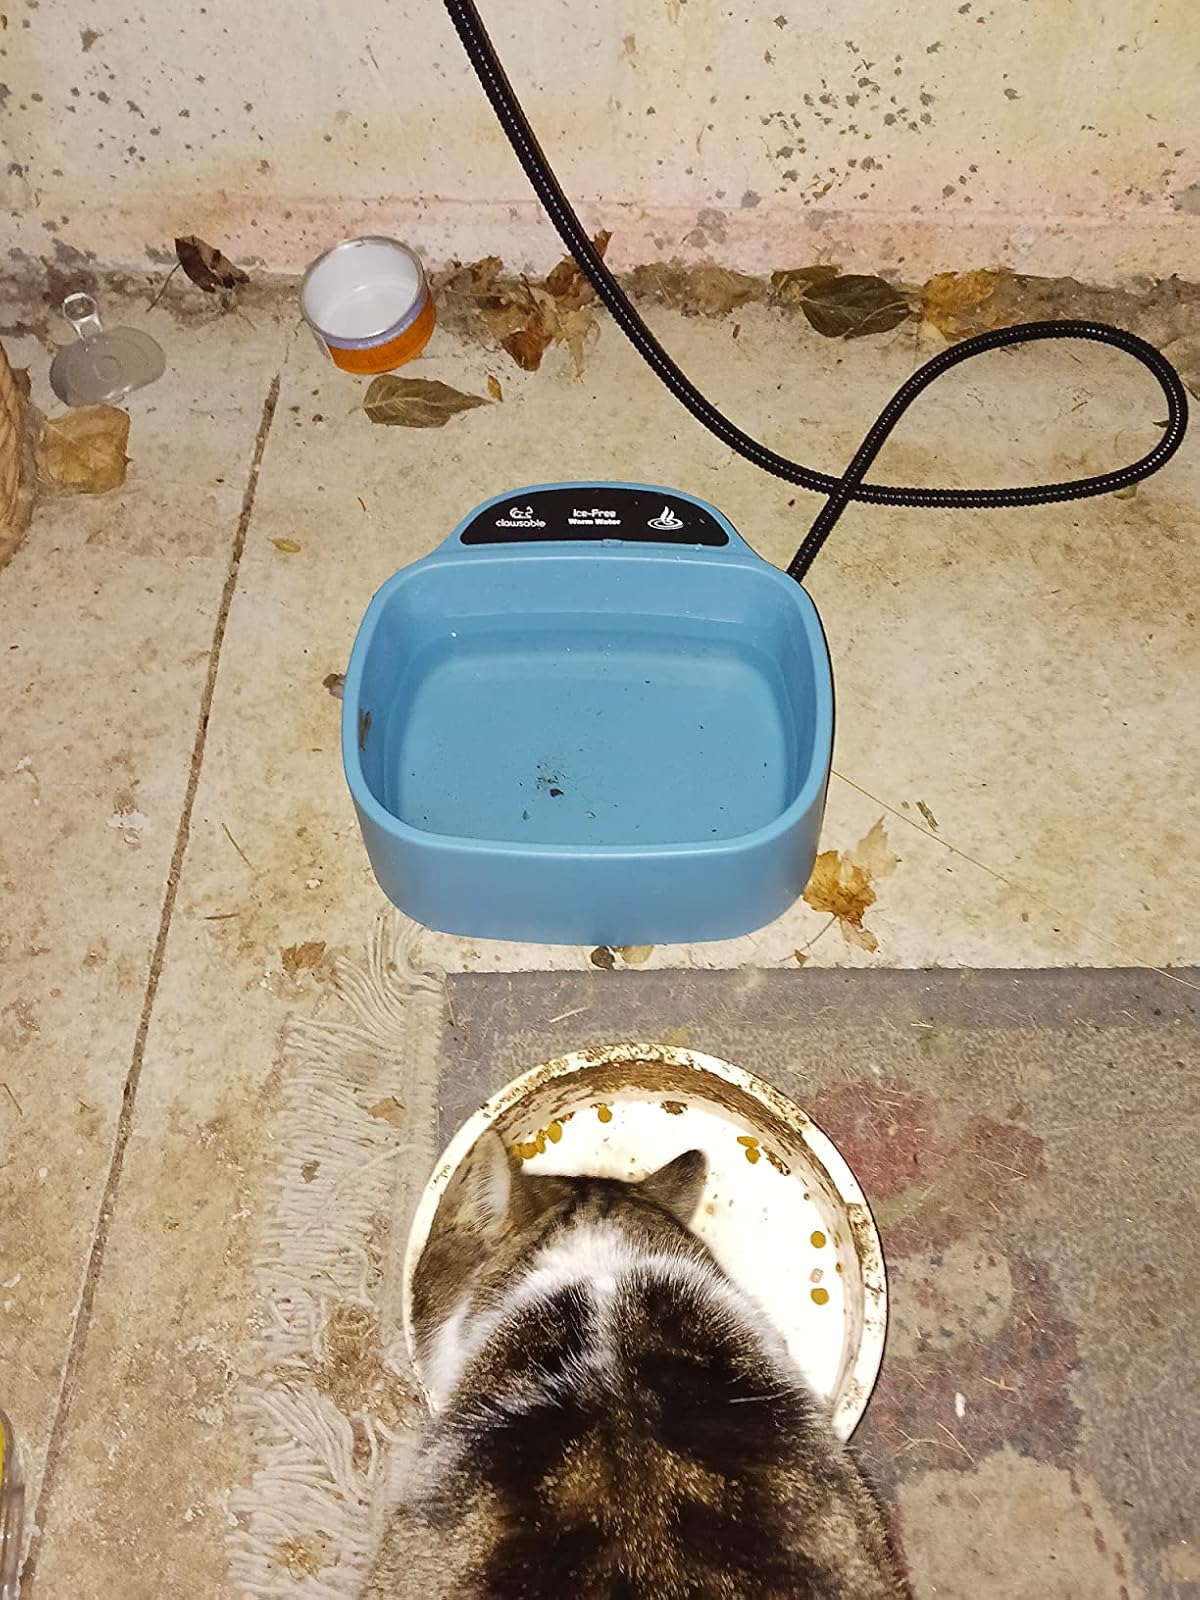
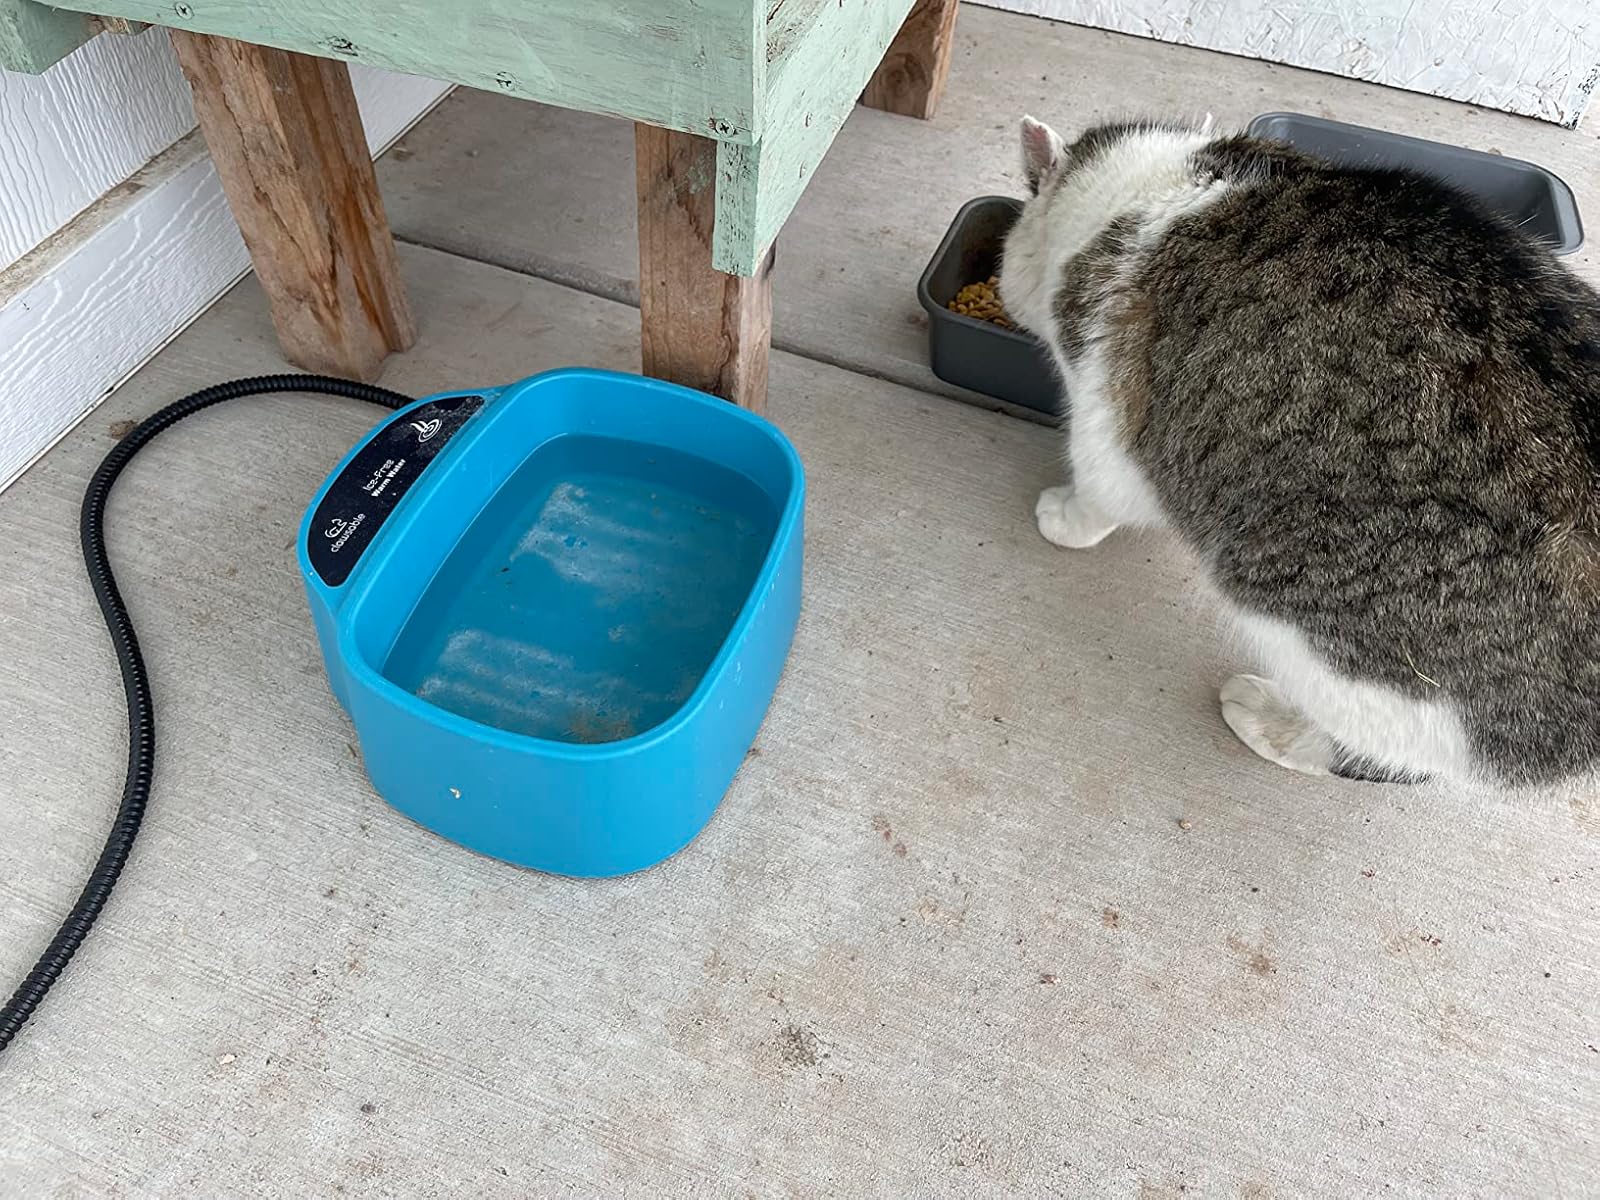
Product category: items_bowl
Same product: yes